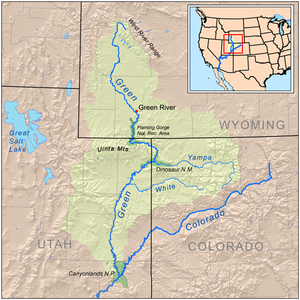
Green (Utah)
Green Rivers afvandingsområde watershed
Green er en nordlig biflod til Colorado River. Den er 1.175 km lang og ligger i det vestlige USA. Afvandingsområdet dækker dele af staterne Wyoming, Utah og Colorado.